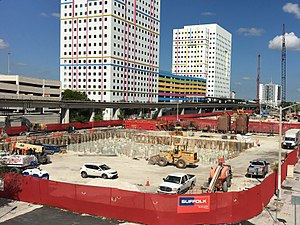
Brightline / Oprindelse og historie / Anlæggelse
Bygning af stationen MiamiCentral i 2015.
Brightline er en dieselelektrisk jernbanestrækning i Florida i USA. Jernbanestrækningen etableres af All Aboard Florida, et datterselskab til Florida East Coast Industries. I projektets første fase, er det planlagt at etablere en intercityforbindelse mellem Miami og West Palm Beach, med et enkelt stop i Fort Lauderdale. Hele projektet har til formål at forbinde Miami og det sydlige Florida med Orlando, hvilket kræver anlæggelse af en ny jernbane mod vest fra Floridas østkyst.